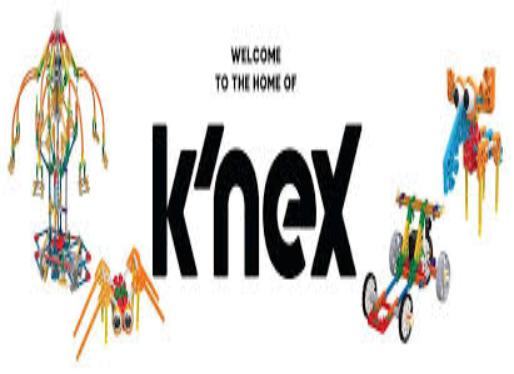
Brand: k'nex
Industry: Electronic